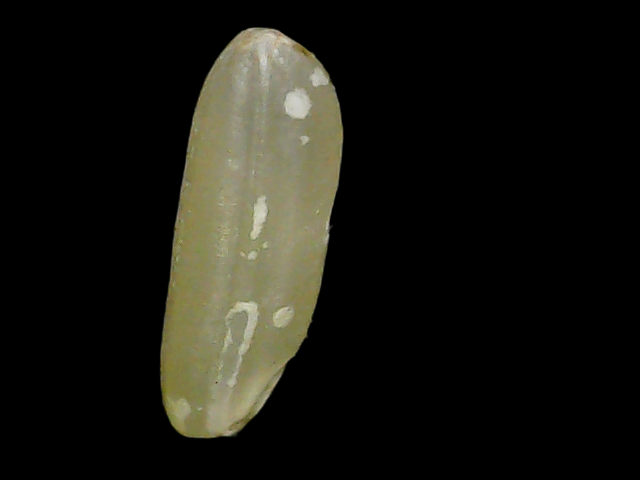
Rice variety: Binadhan11